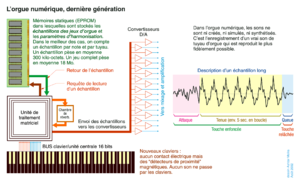
L’orgue numérique est un instrument de musique offrant à l'instrumentiste la même disposition que celle d’un orgue classique à tuyaux : claviers, pédalier et registres de jeux. La différence essentielle est qu’au lieu de produire le son par des tuyaux, l’orgue numérique emploie des générateurs électroacoustiques dont le signal est envoyé vers des haut-parleurs via des amplificateurs.